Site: brandenburg
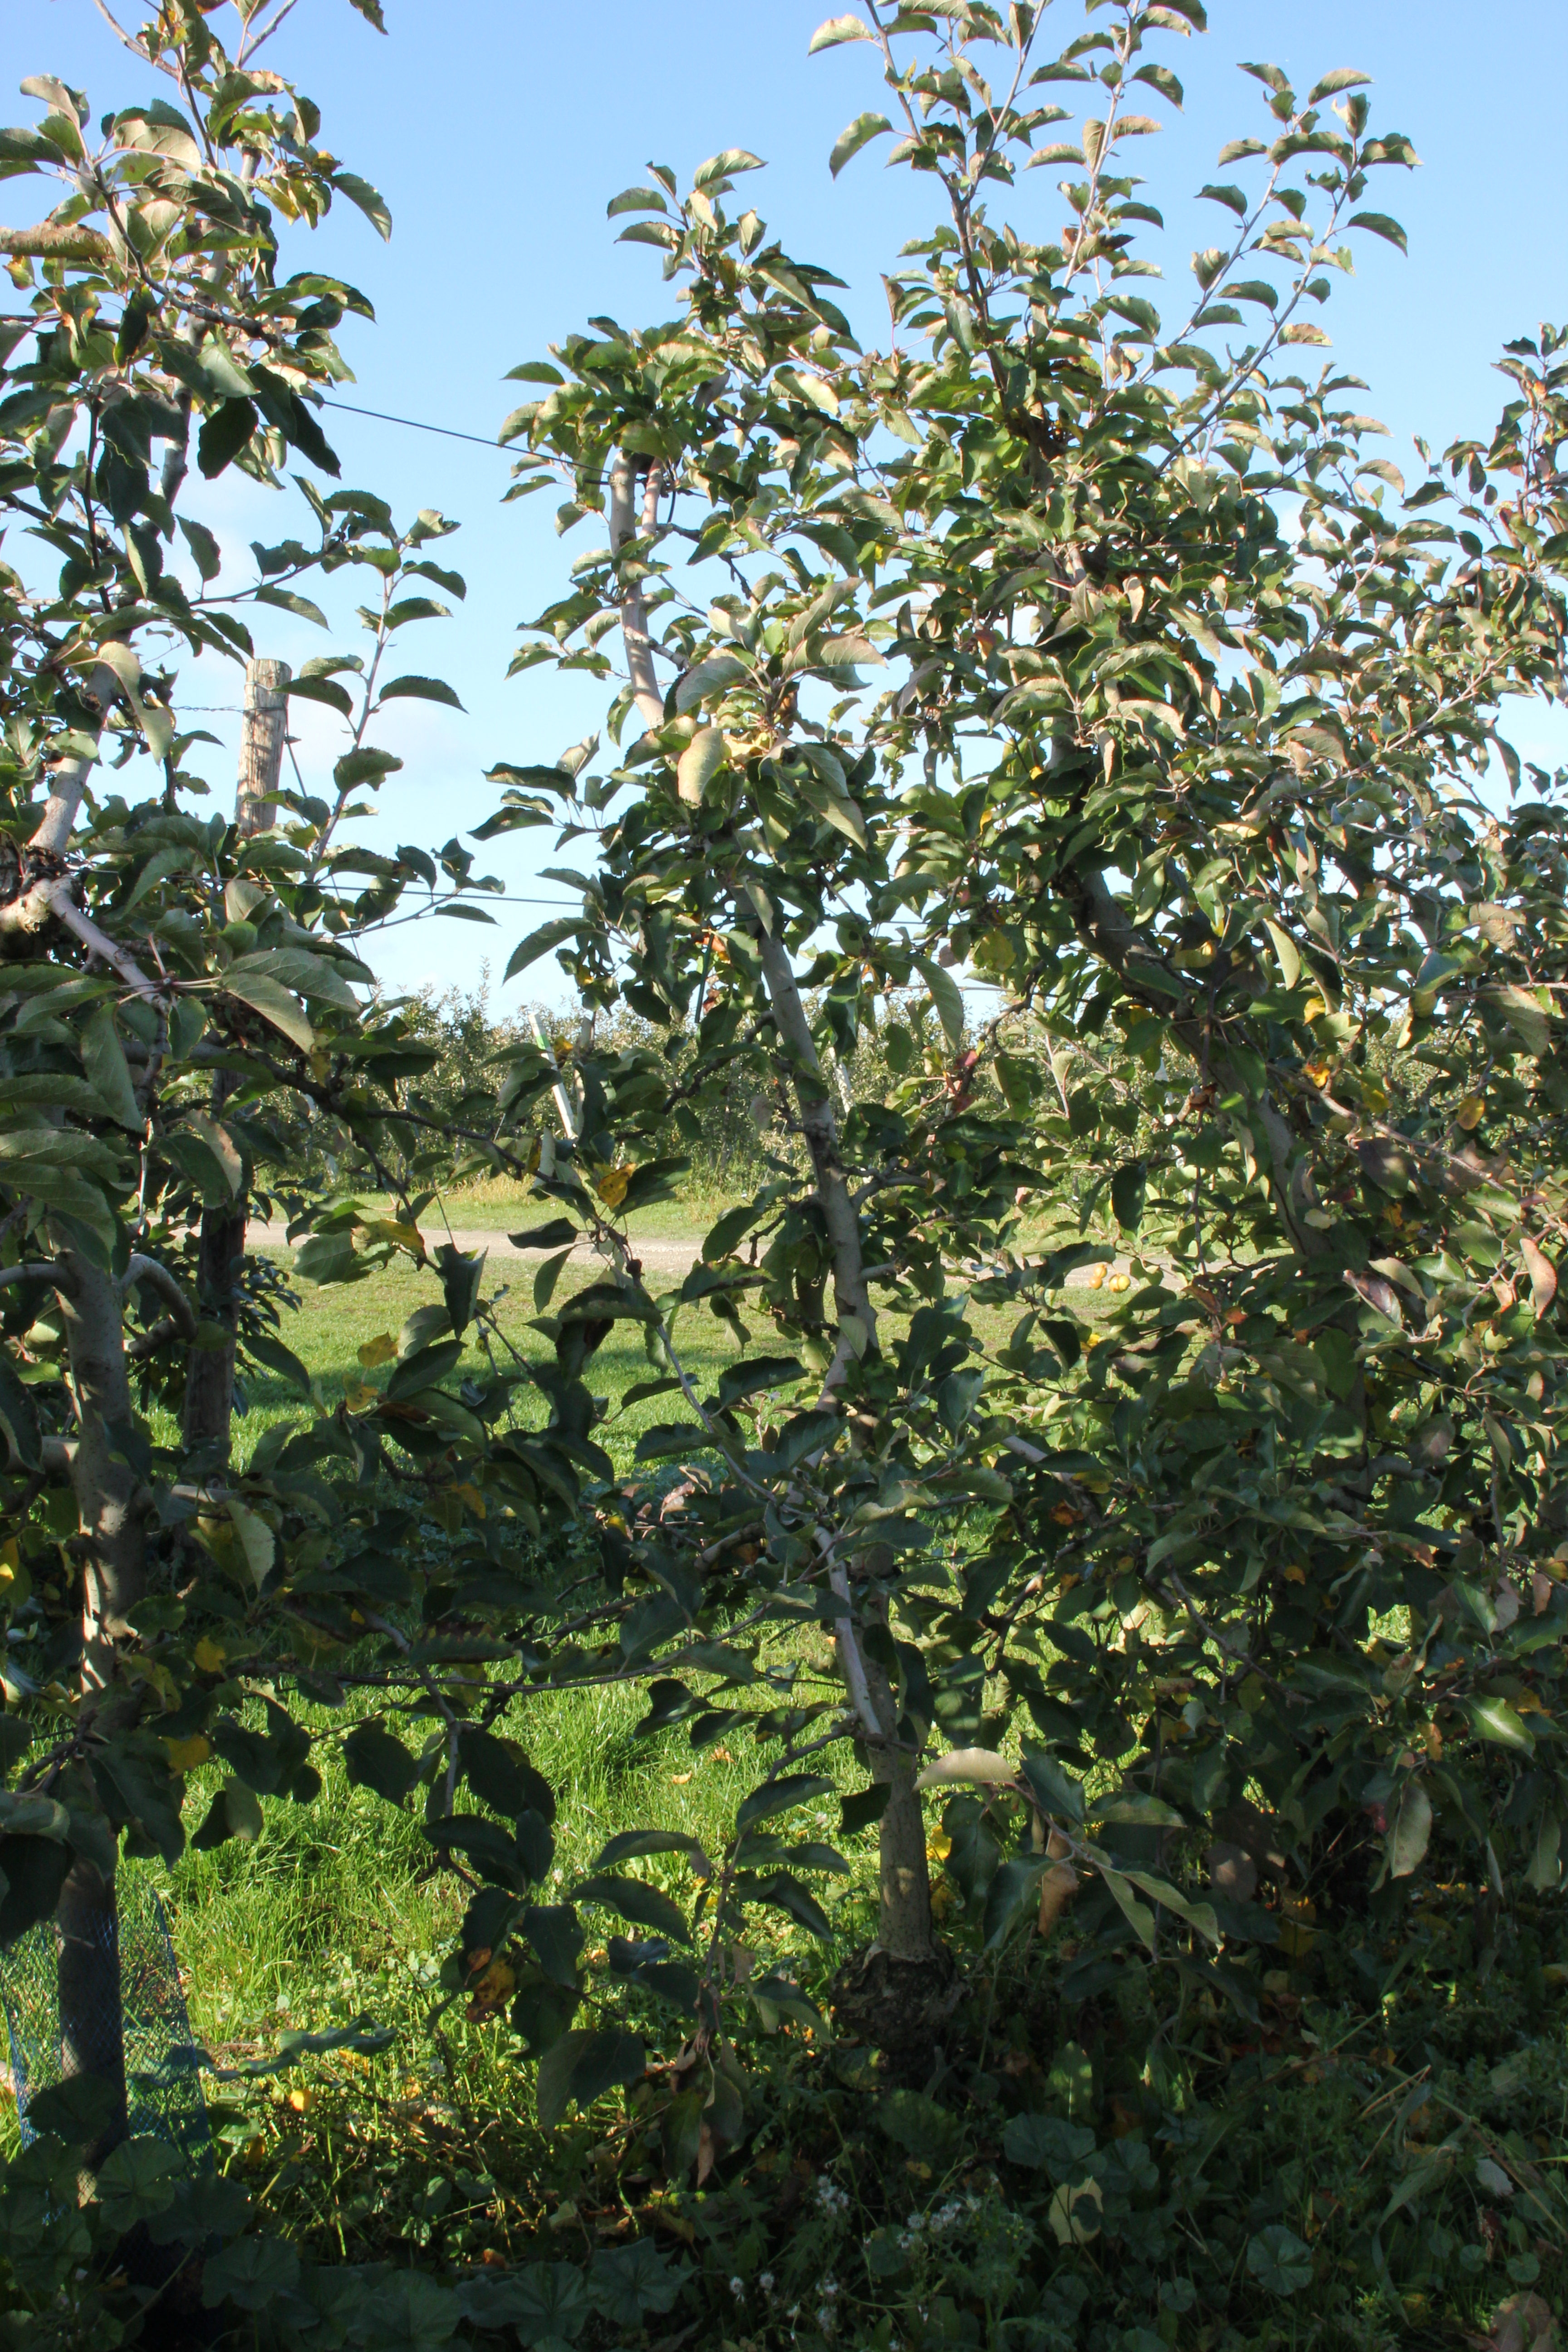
Growth stage (BBCH 91): Senescence, beginning of dormancy